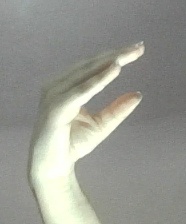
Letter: jeem